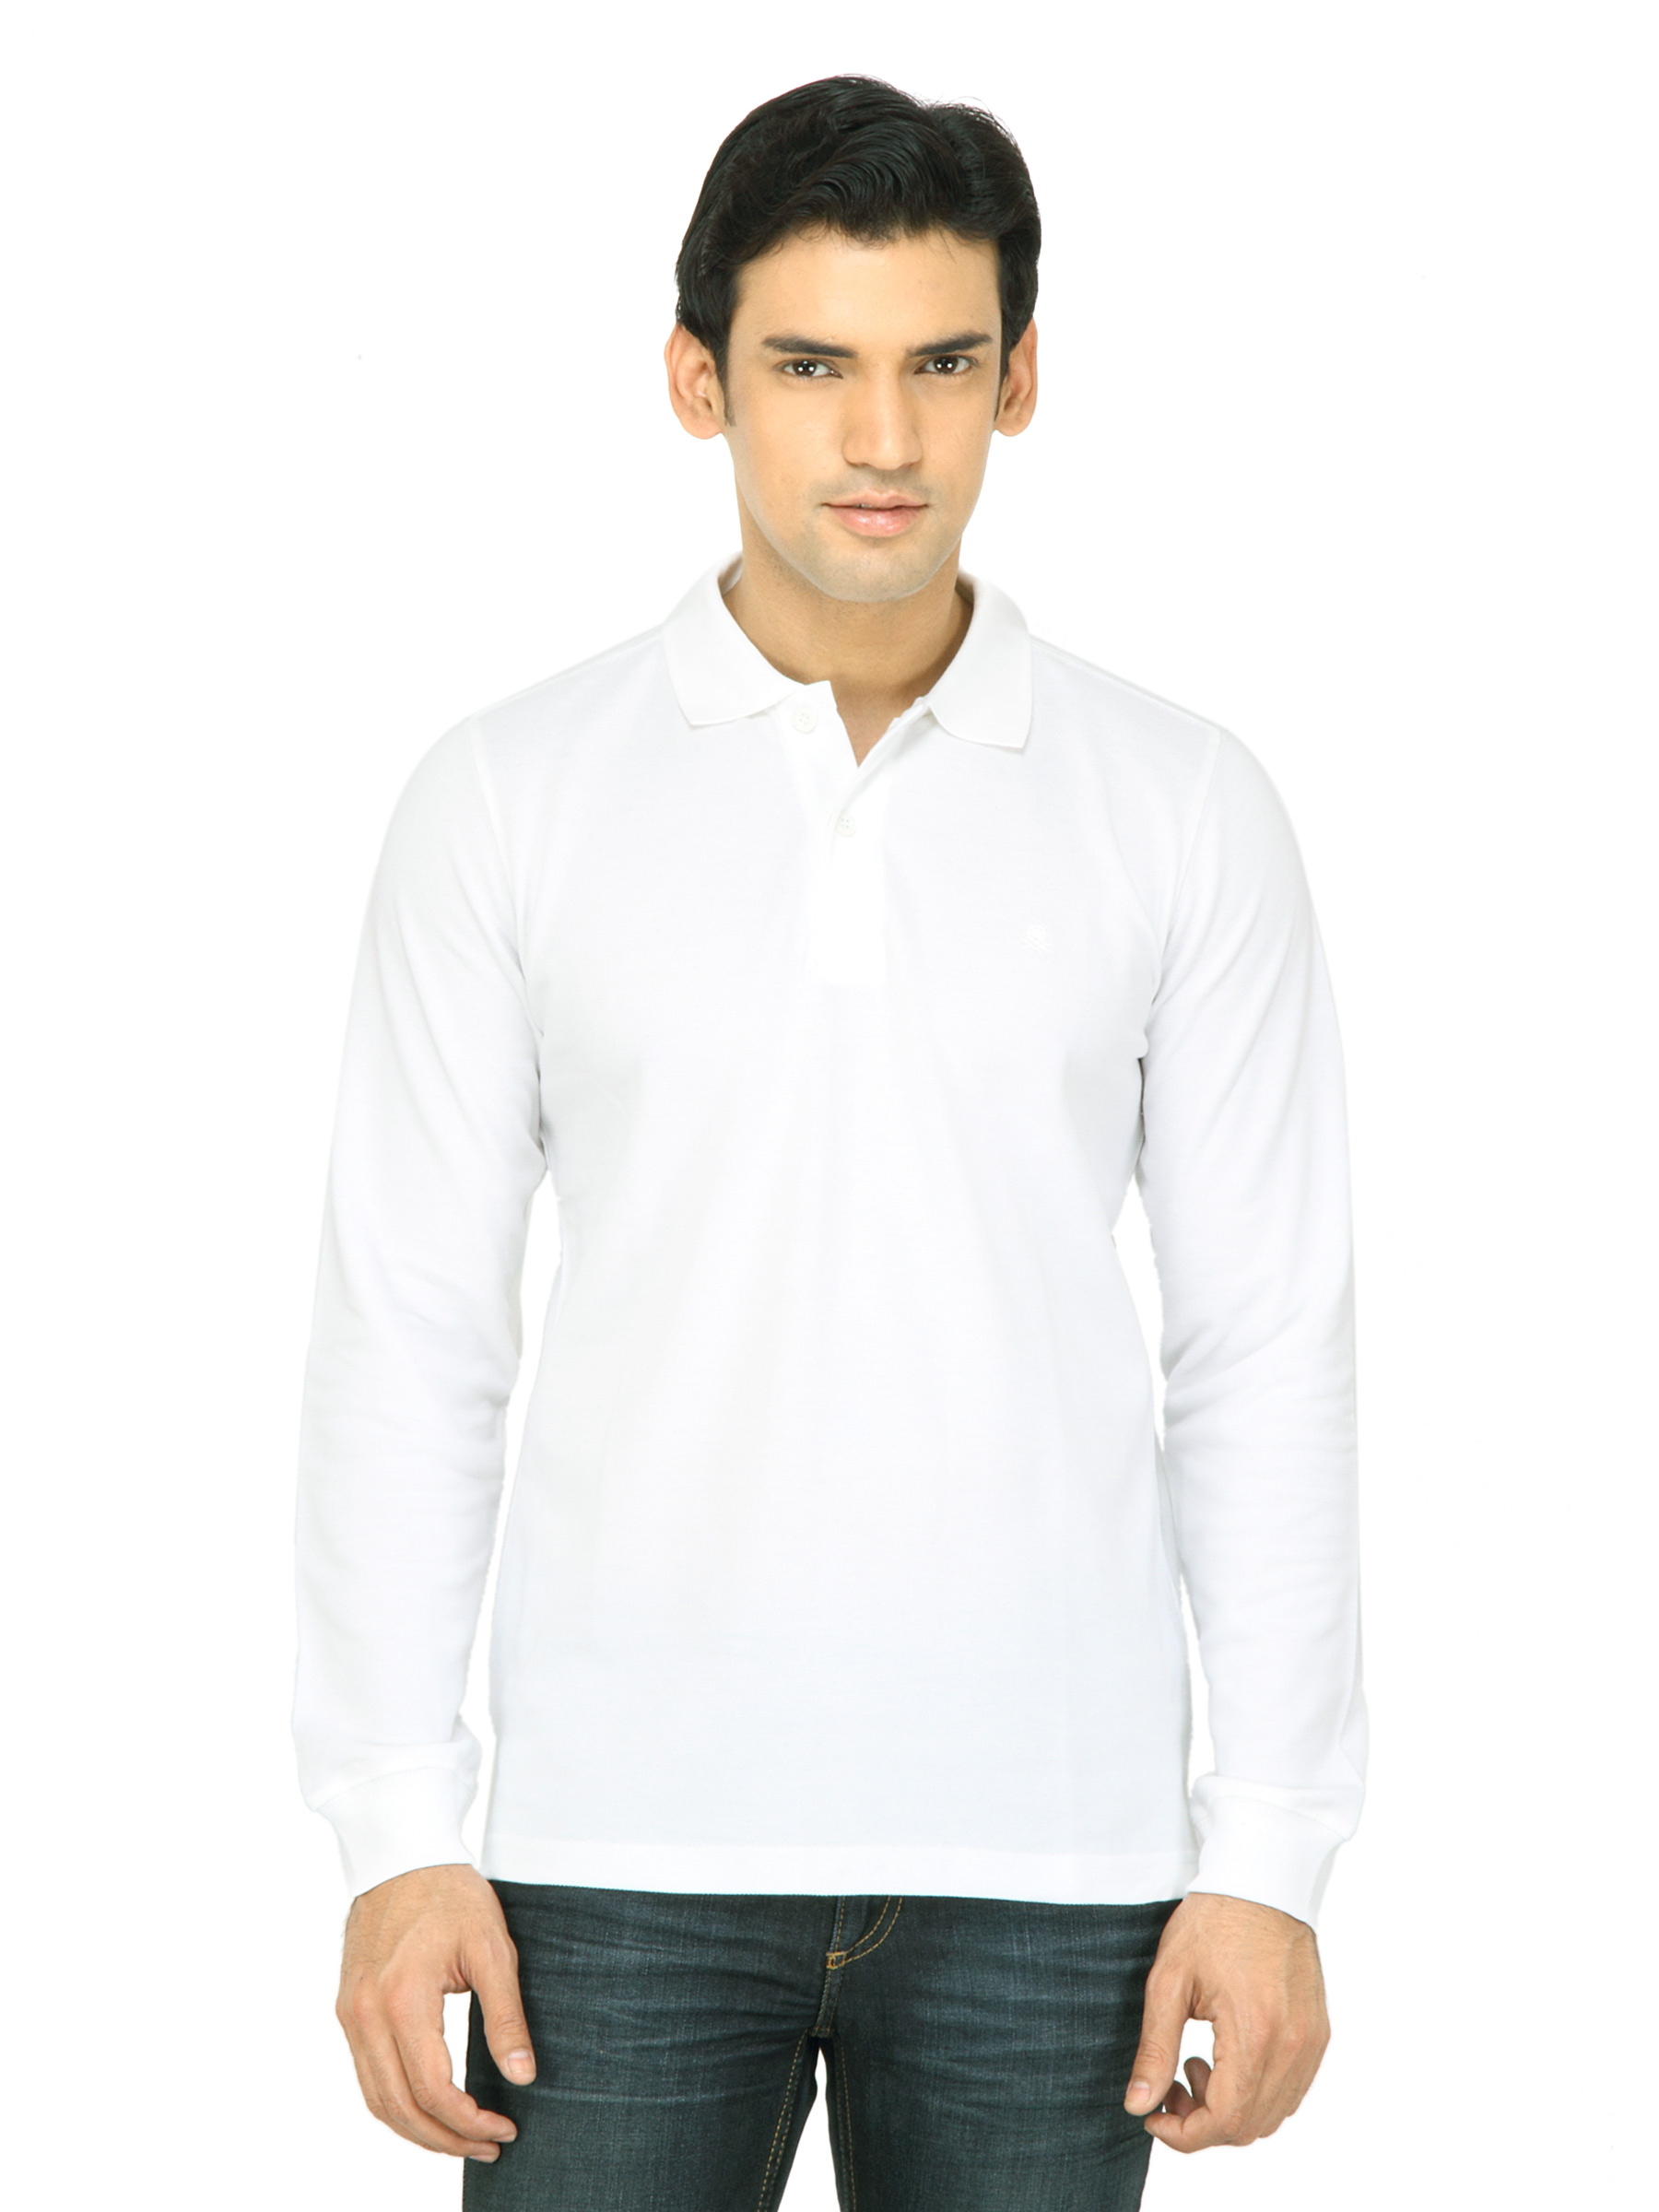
United Colors Of Benetton Men White T-shirt
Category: Apparel / Topwear / Tshirts
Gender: Men
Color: White
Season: Fall 2011
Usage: Casual